Bhishma (1962 film)

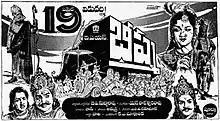
Theatrical release poster

Bhishma is a 1962 Indian Telugu-language Hindu mythological film, based on the life of Bhishma from the epic Mahabharata, produced and directed by B. A. Subba Rao. It stars N. T. Rama Rao and Anjali Devi, with music composed by S. Rajeswara Rao.